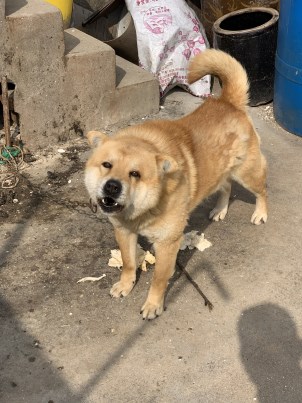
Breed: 3336-n000121-chinese_rural_dog